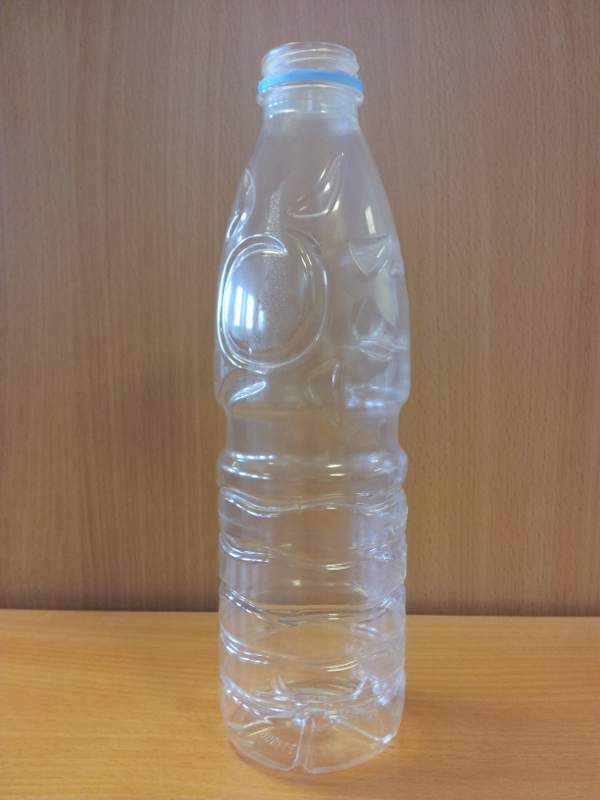
Waste category: plastic